Sovetskoye Shampanskoye

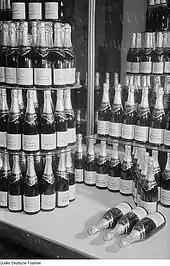
Sovetskoye Shampanskoye

Russian Emperor Paul I first brought together Crimean vines and French master Champagne-makers but it was a Russian aristocrat, Prince Golitsyn, who established the first economically successful Russian sparkling wine at Abrau-Durso located at Abrau-Dyurso. So successful was Golitsyn that in 1900 at the Paris World Fair, Novy Svet champagne defeated all the French entries to claim the internationally coveted 'Grand Prix de Champagne'.